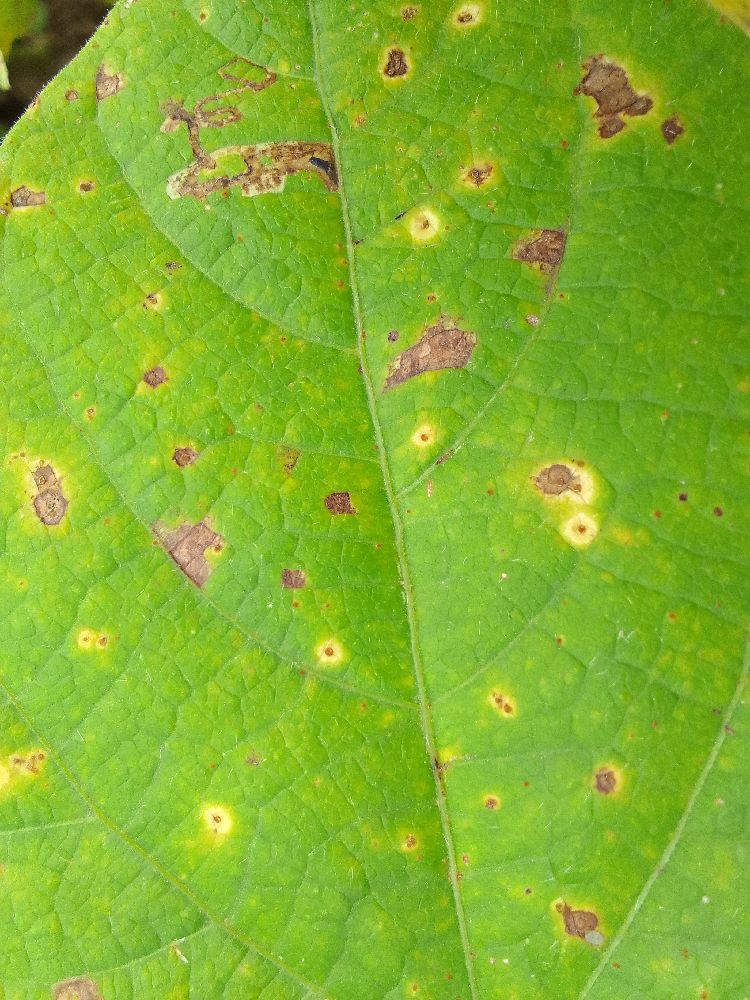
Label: rust